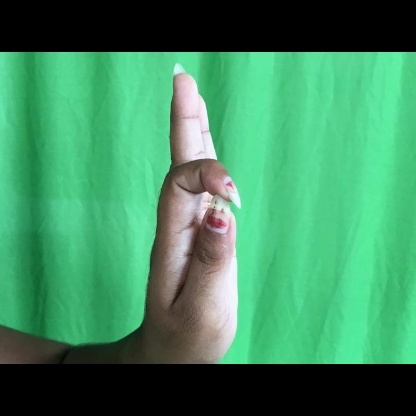
Mudra: Aralam